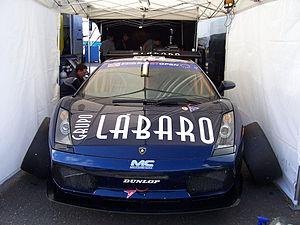
L'International GT Open est un championnat européen de voitures de sport issu du championnat national espagnol qui existe depuis 2006.